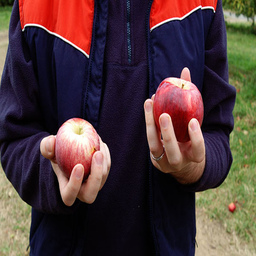
Label: Apple